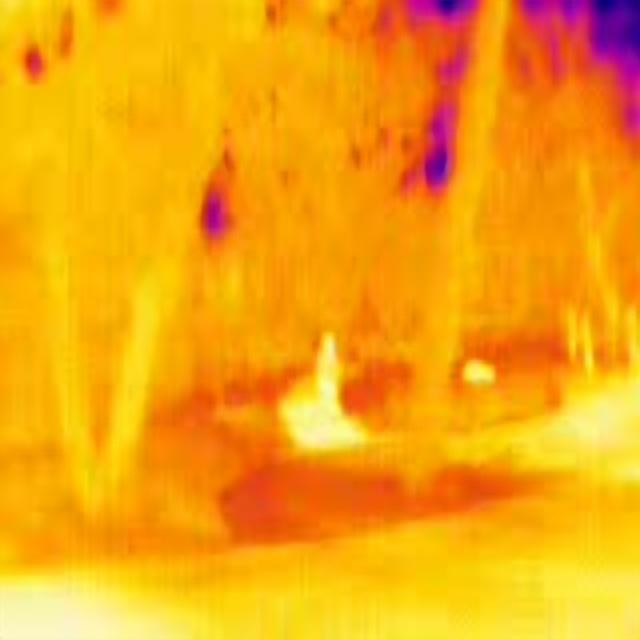
Detected objects:
label: person